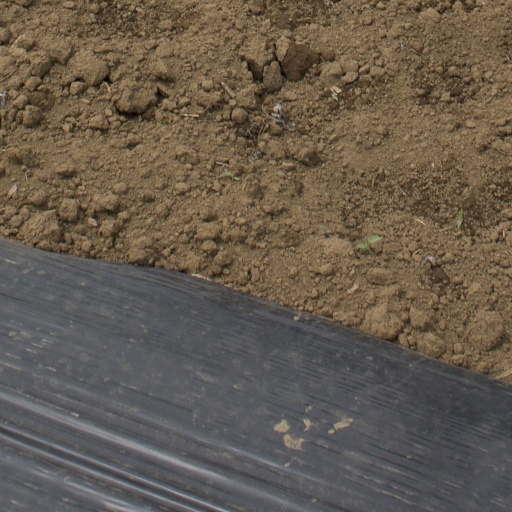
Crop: Jerusalem artichoke